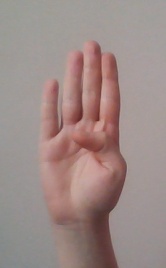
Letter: kaaf